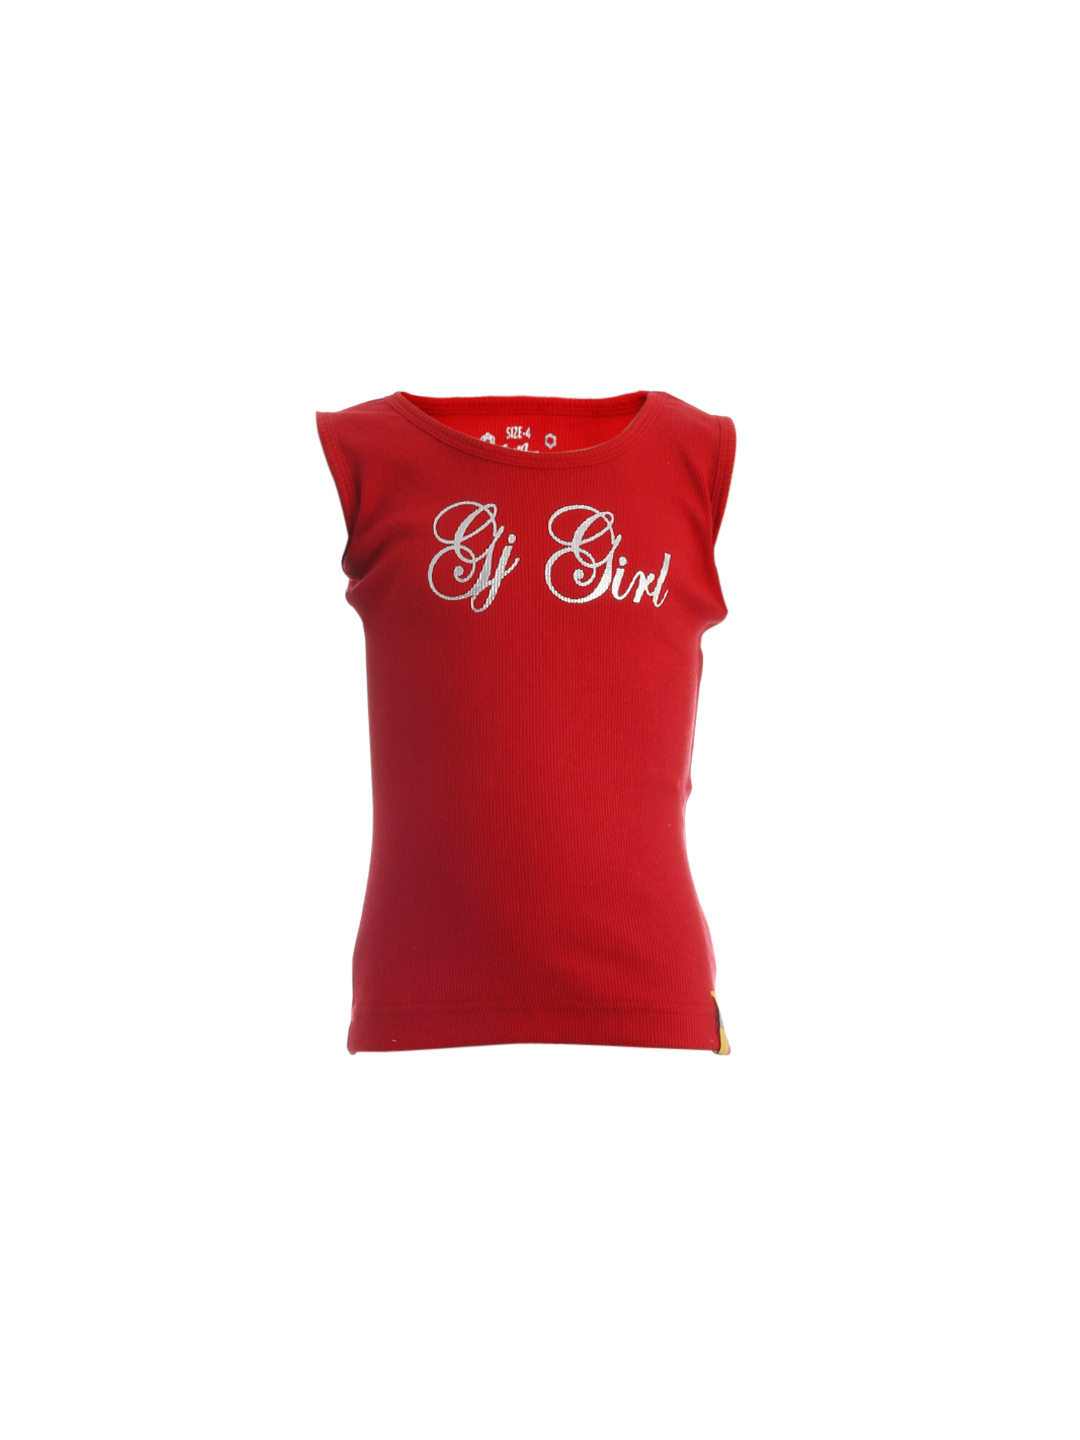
Gini and Jony Girls Red Top
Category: Apparel / Topwear / Tops
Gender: Girls
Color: Red
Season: Summer 2012
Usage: Casual